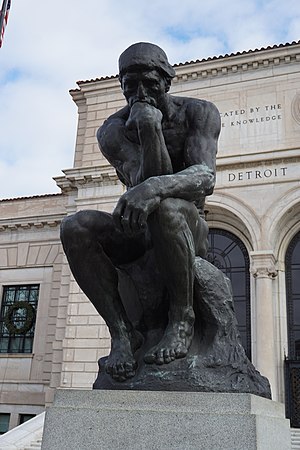
Grubleren
"""Grubleren"" i Michigan"
"""Grubleren"" er en bronze- og marmorskulptur skabt af Auguste Rodin. Den kaldes også ""Tænkeren"".